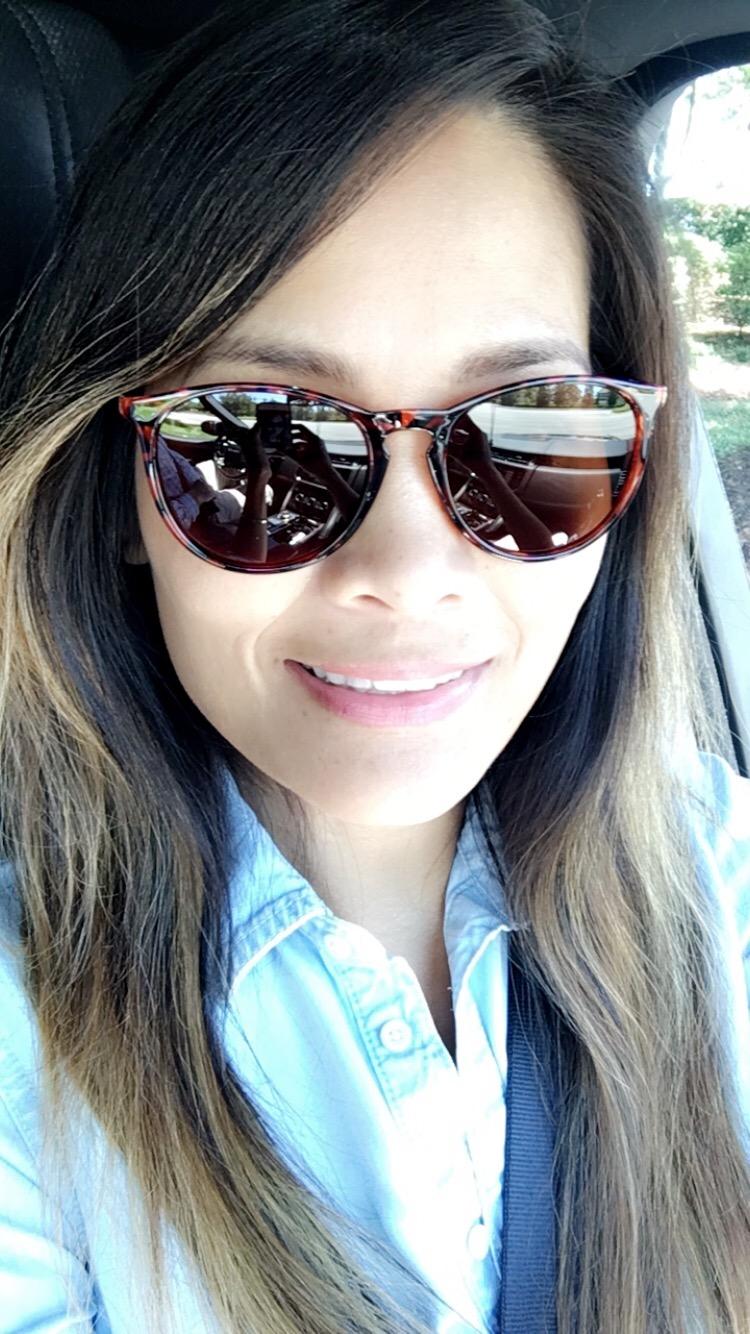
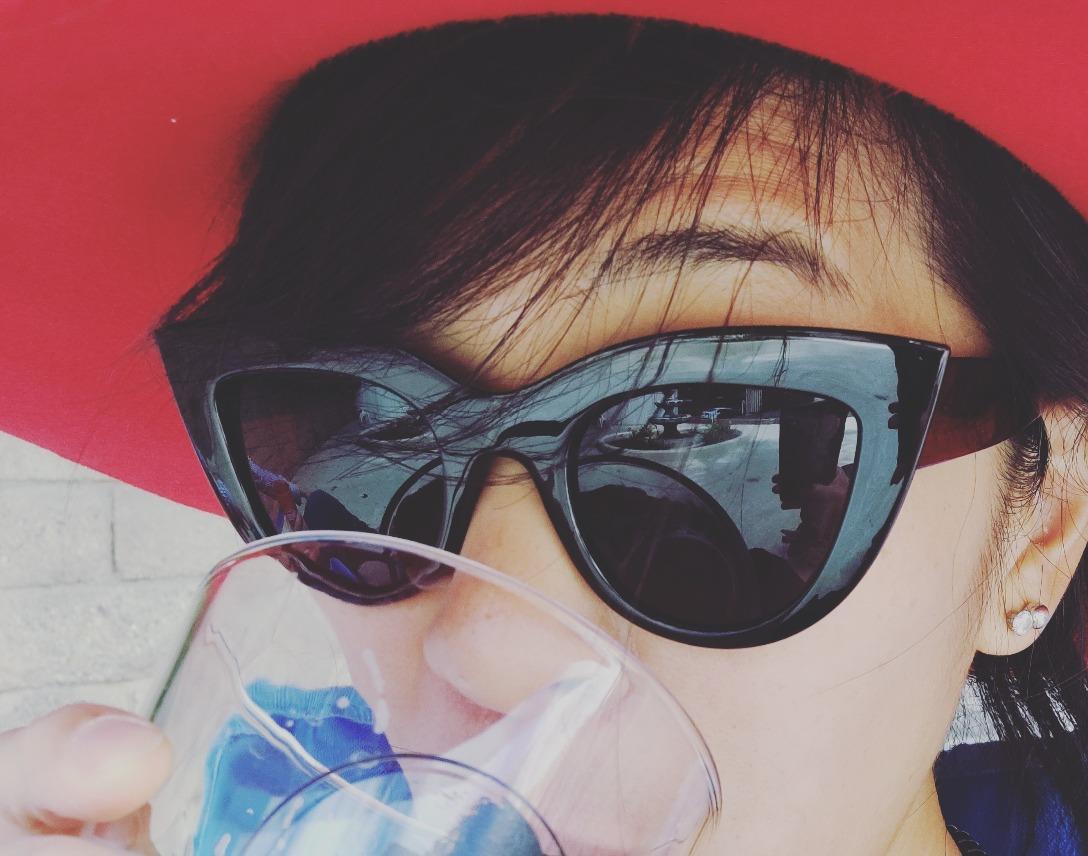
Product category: accessories_sunglasses
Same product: no